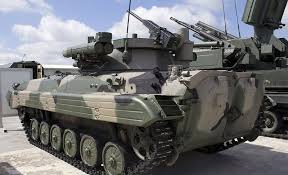
Label: BMP-2